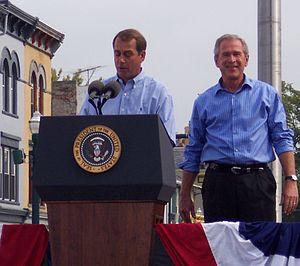
John Andrew Boehner, né le 17 novembre 1949 à Reading, est un homme politique américain, membre du Parti républicain et élu à la Chambre des représentants du Congrès des États-Unis de 1991 à 2015, où il représente le 8ᵉ district de l'Ohio.